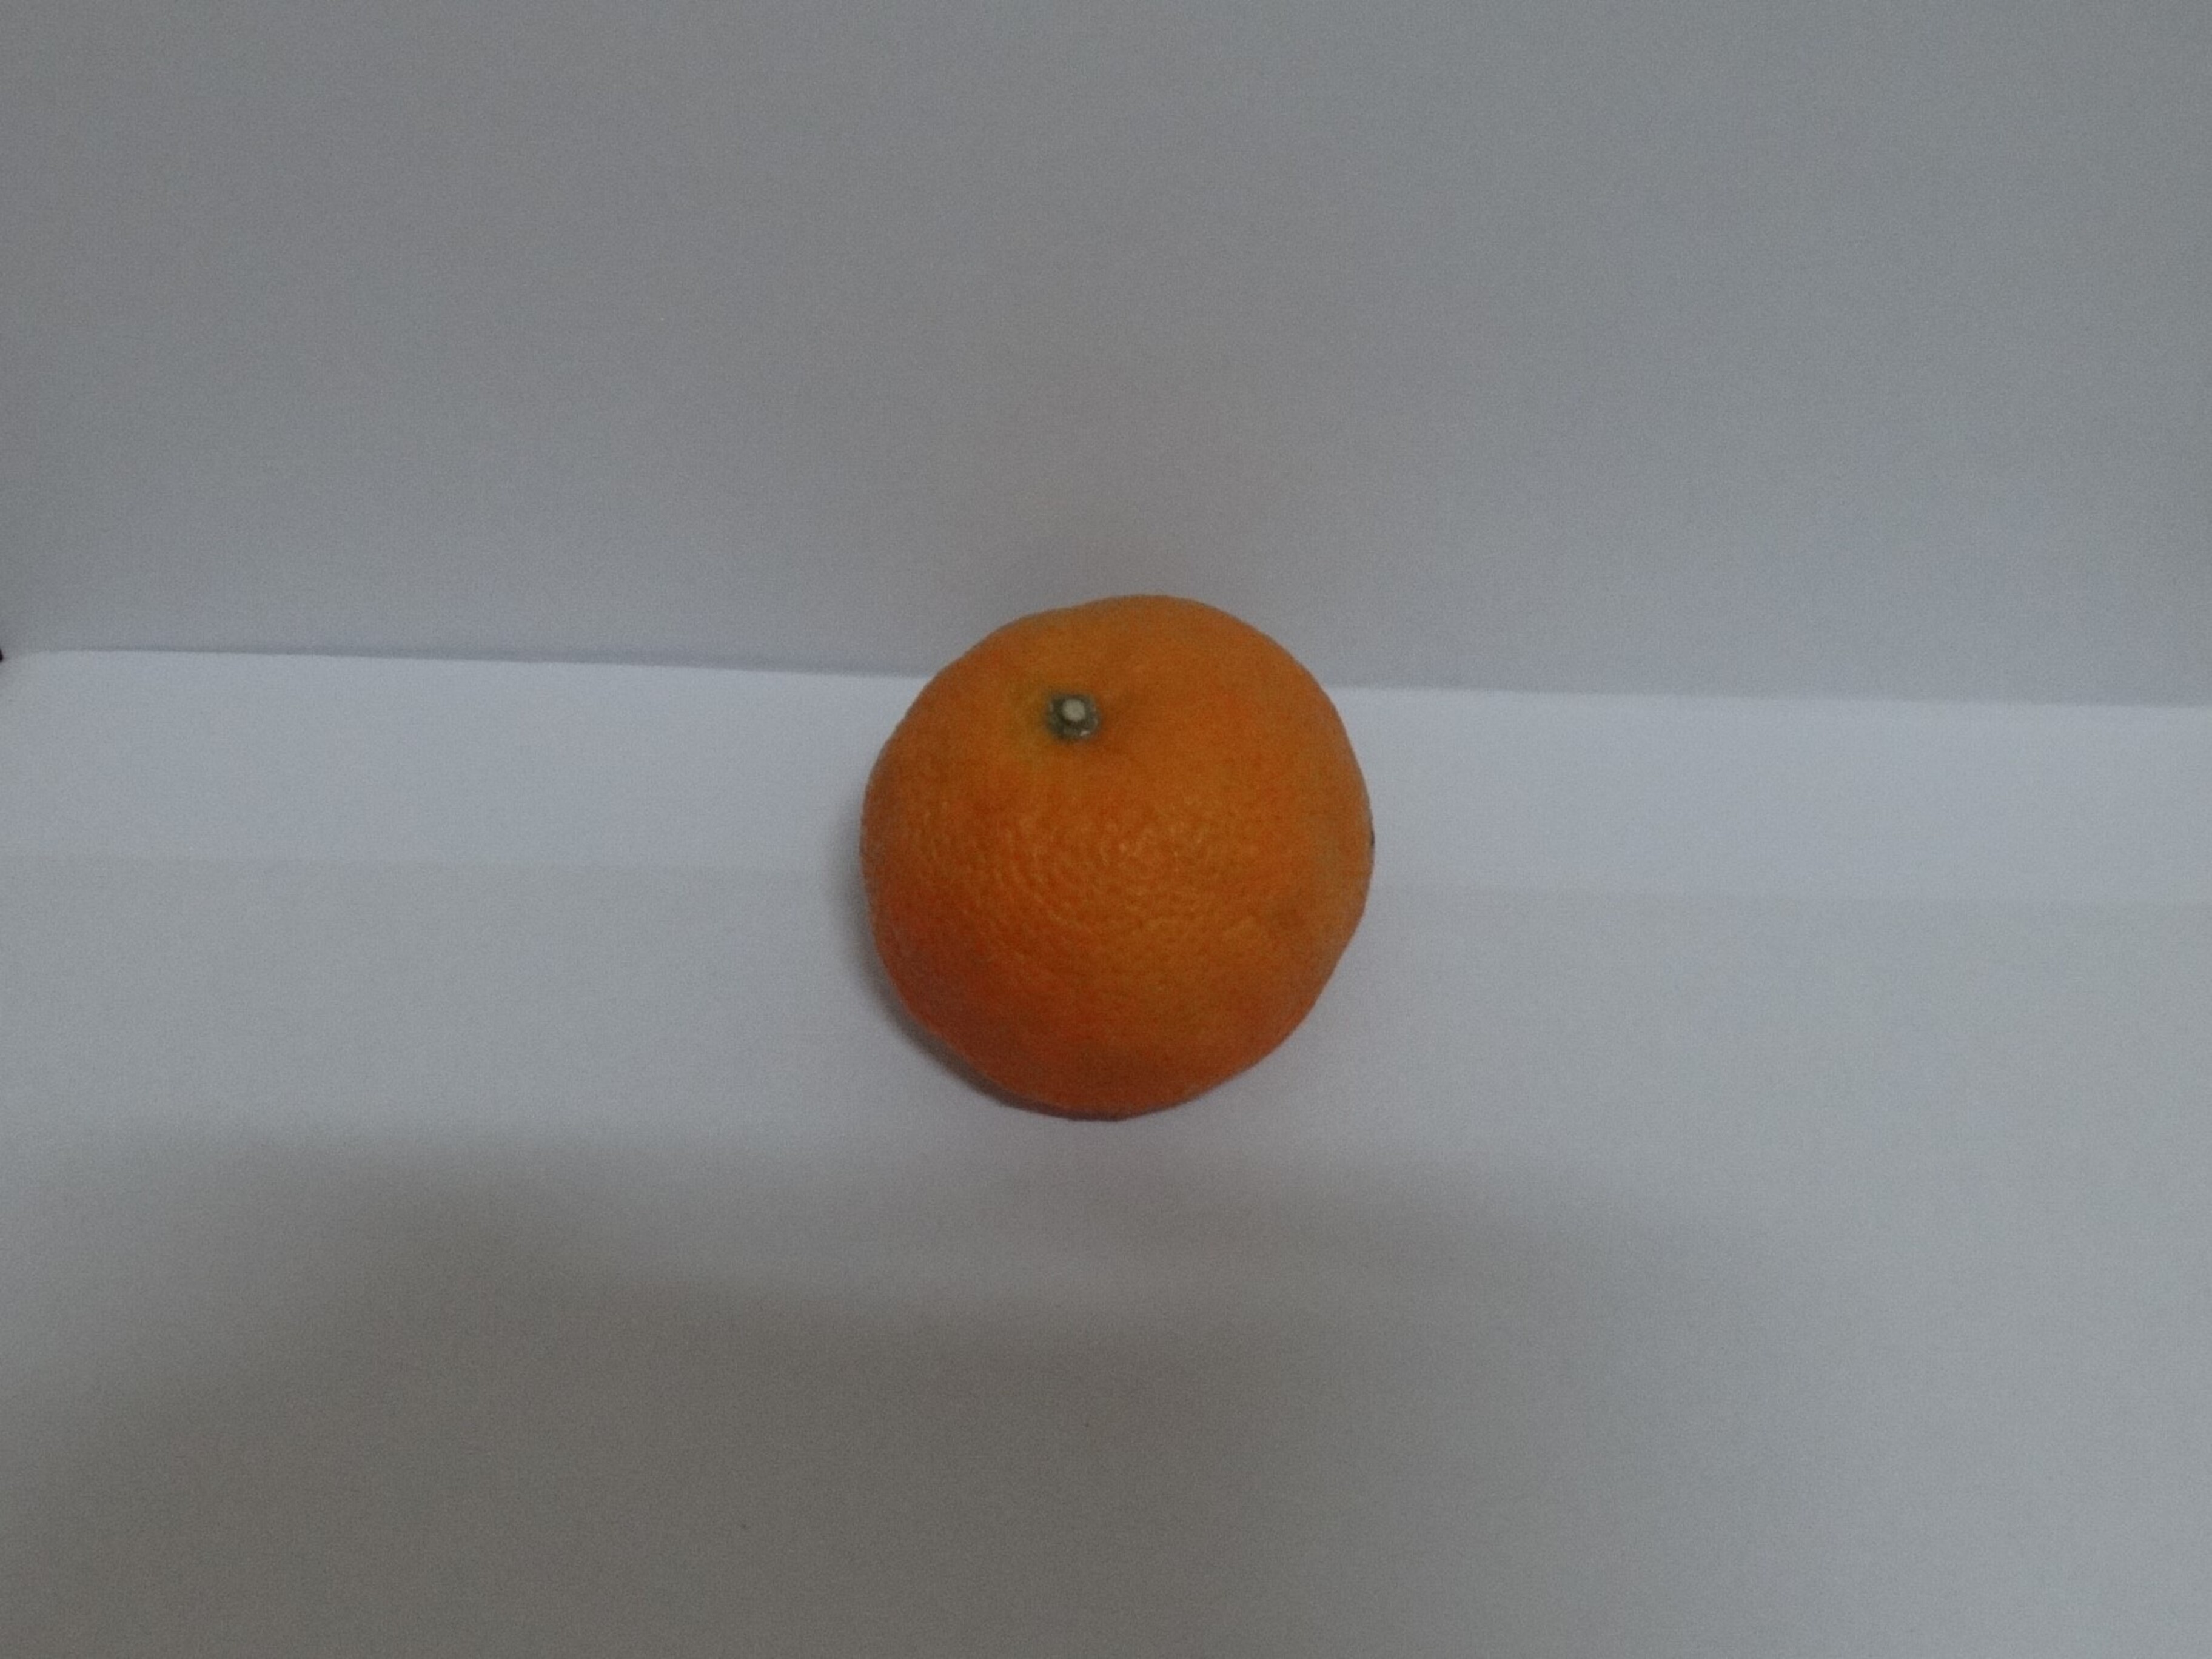
Citrus fruit variety: murcott